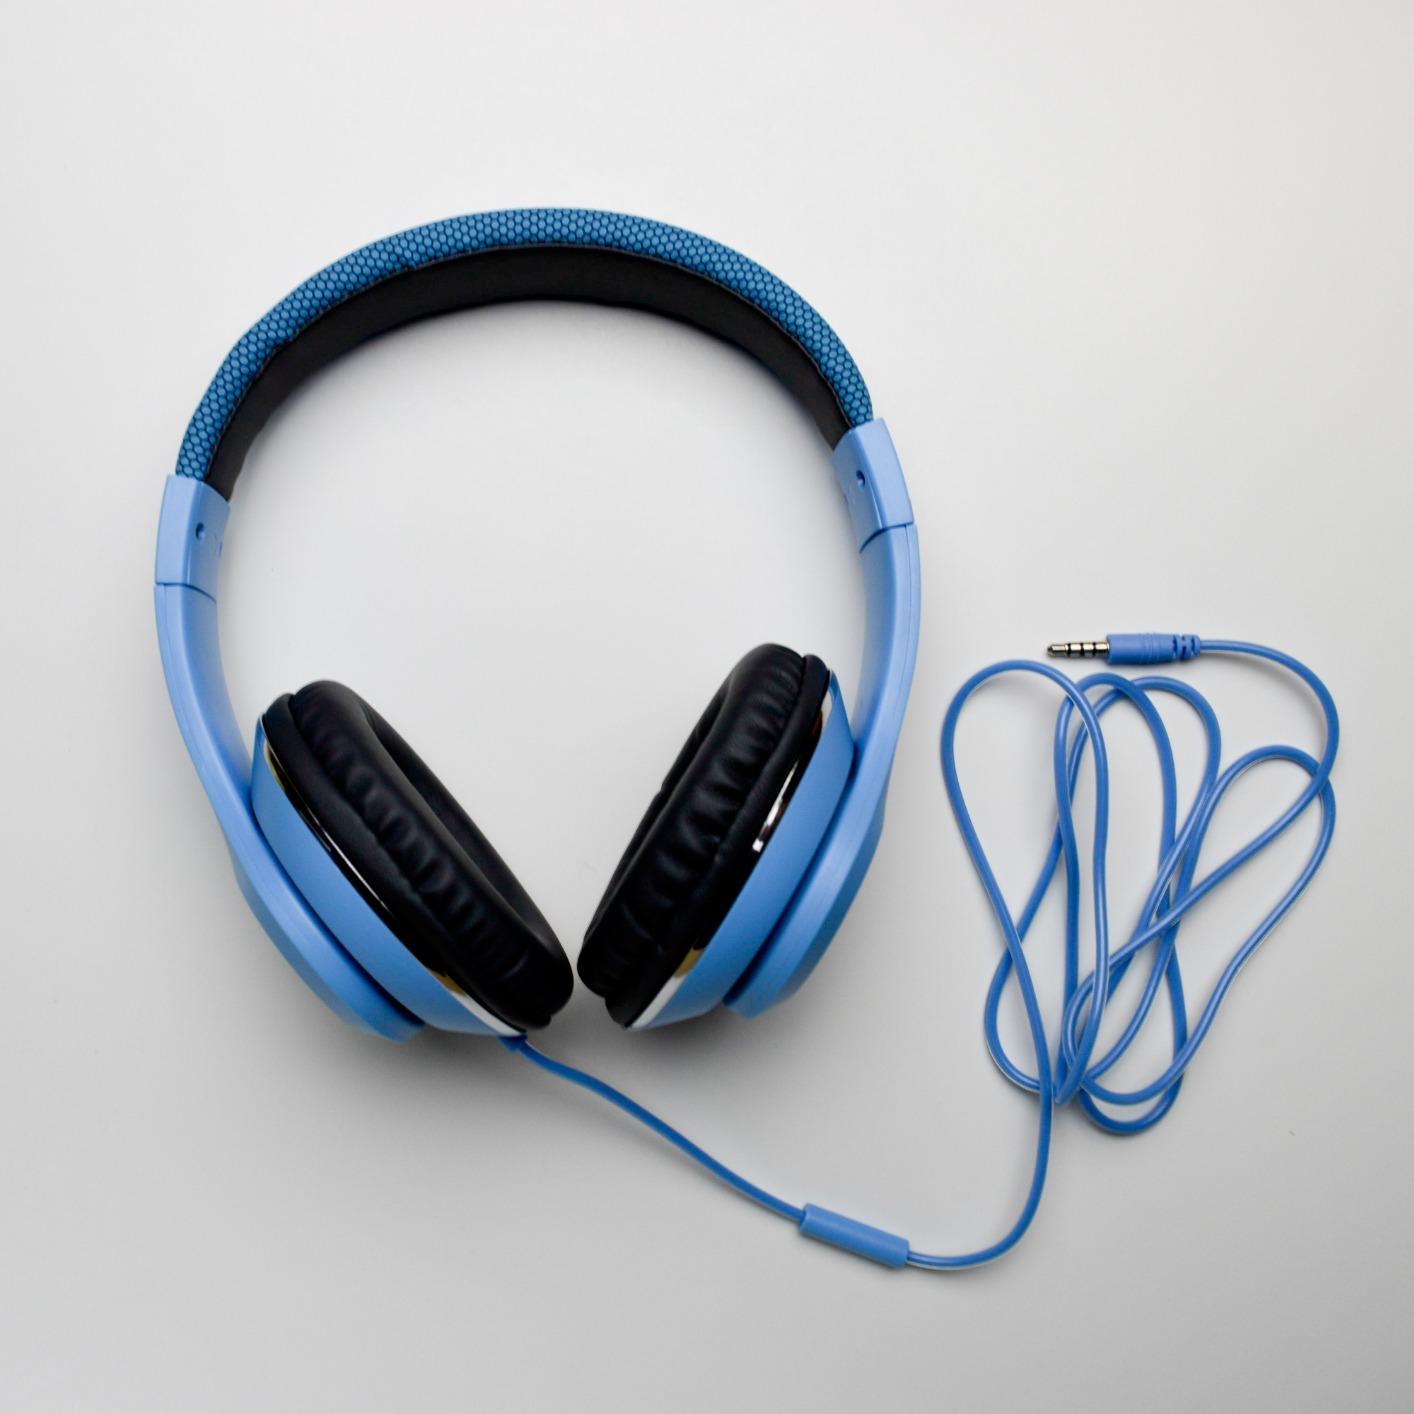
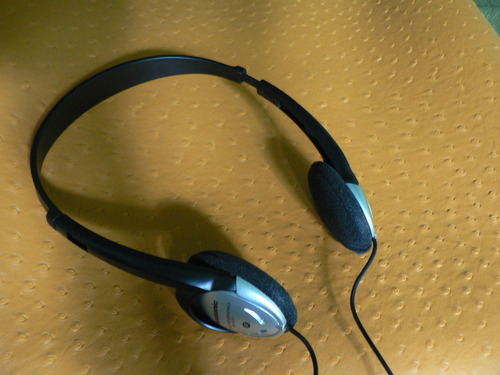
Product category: headphones
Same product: no